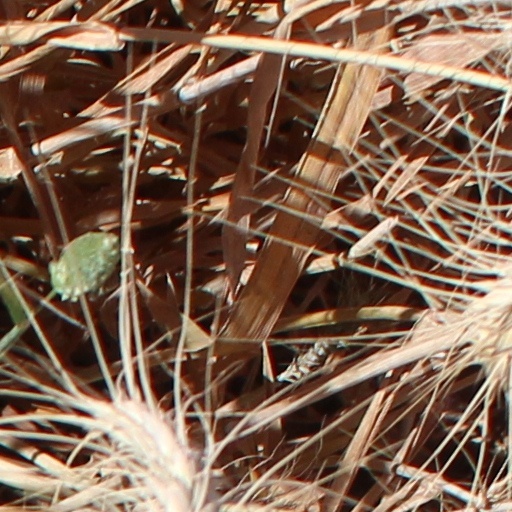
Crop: wheat